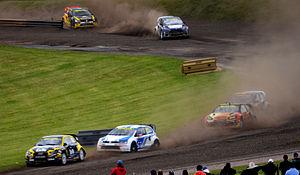
Toomas Heikkinen, né le 27 mars 1991 à Joensuu, est un pilote automobile finlandais de rallycross. Vice-champion du monde de rallycross en 2014, il fut ensuite membre de l'équipe EKS Audi Sport lors des saisons 2016 et 2017.